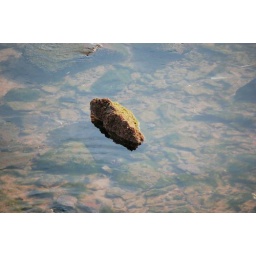
Green rock in water